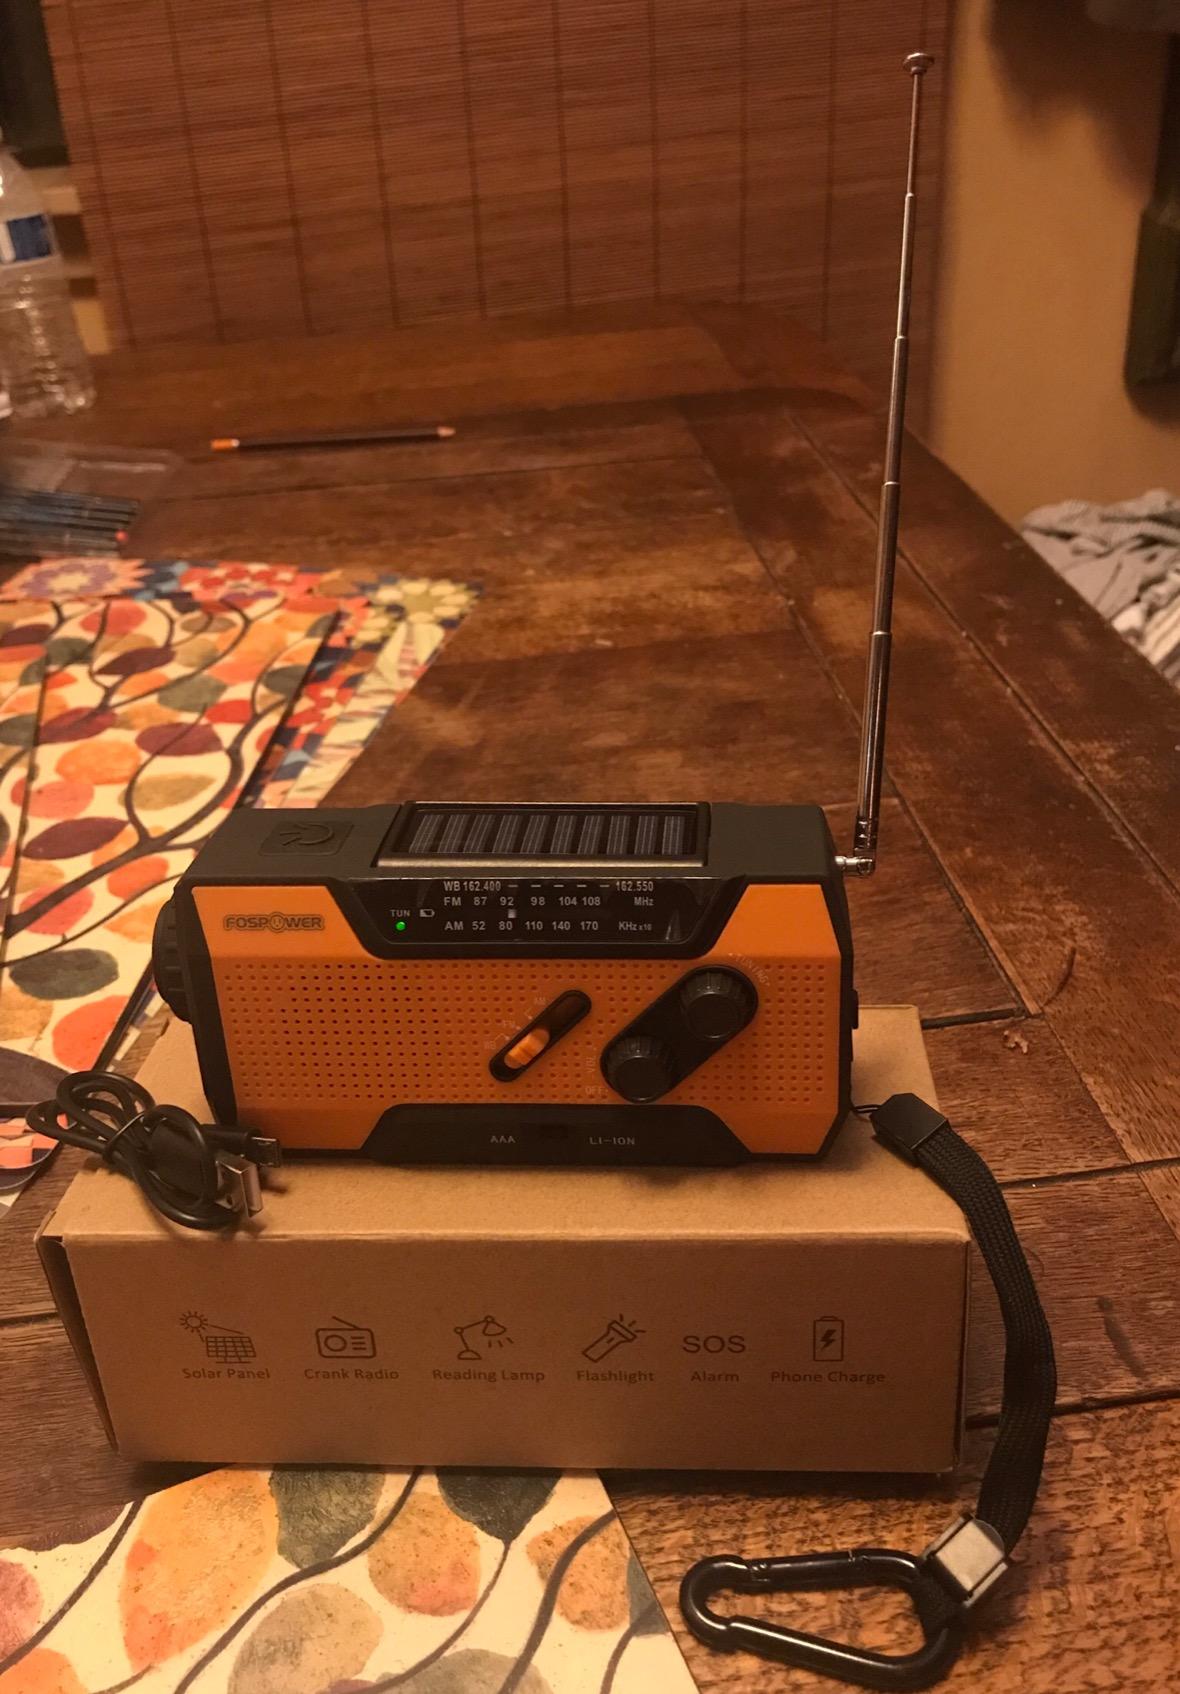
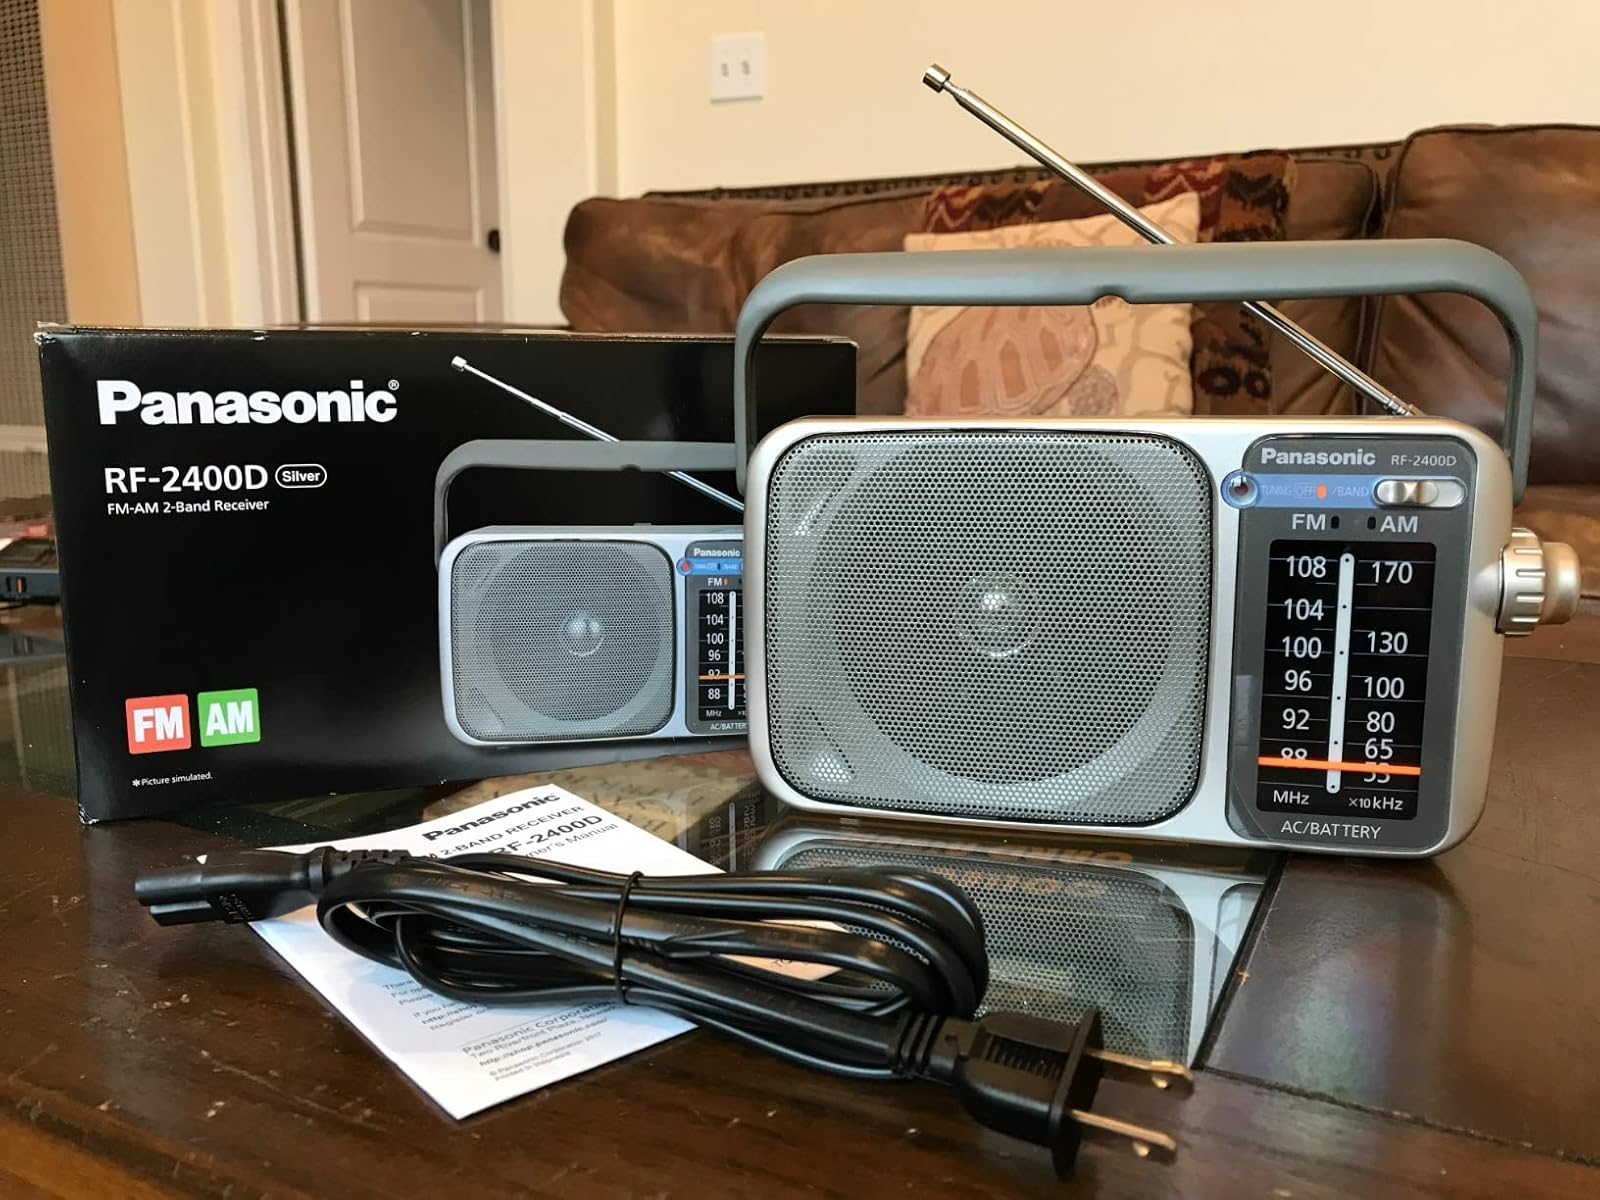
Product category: radio
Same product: no